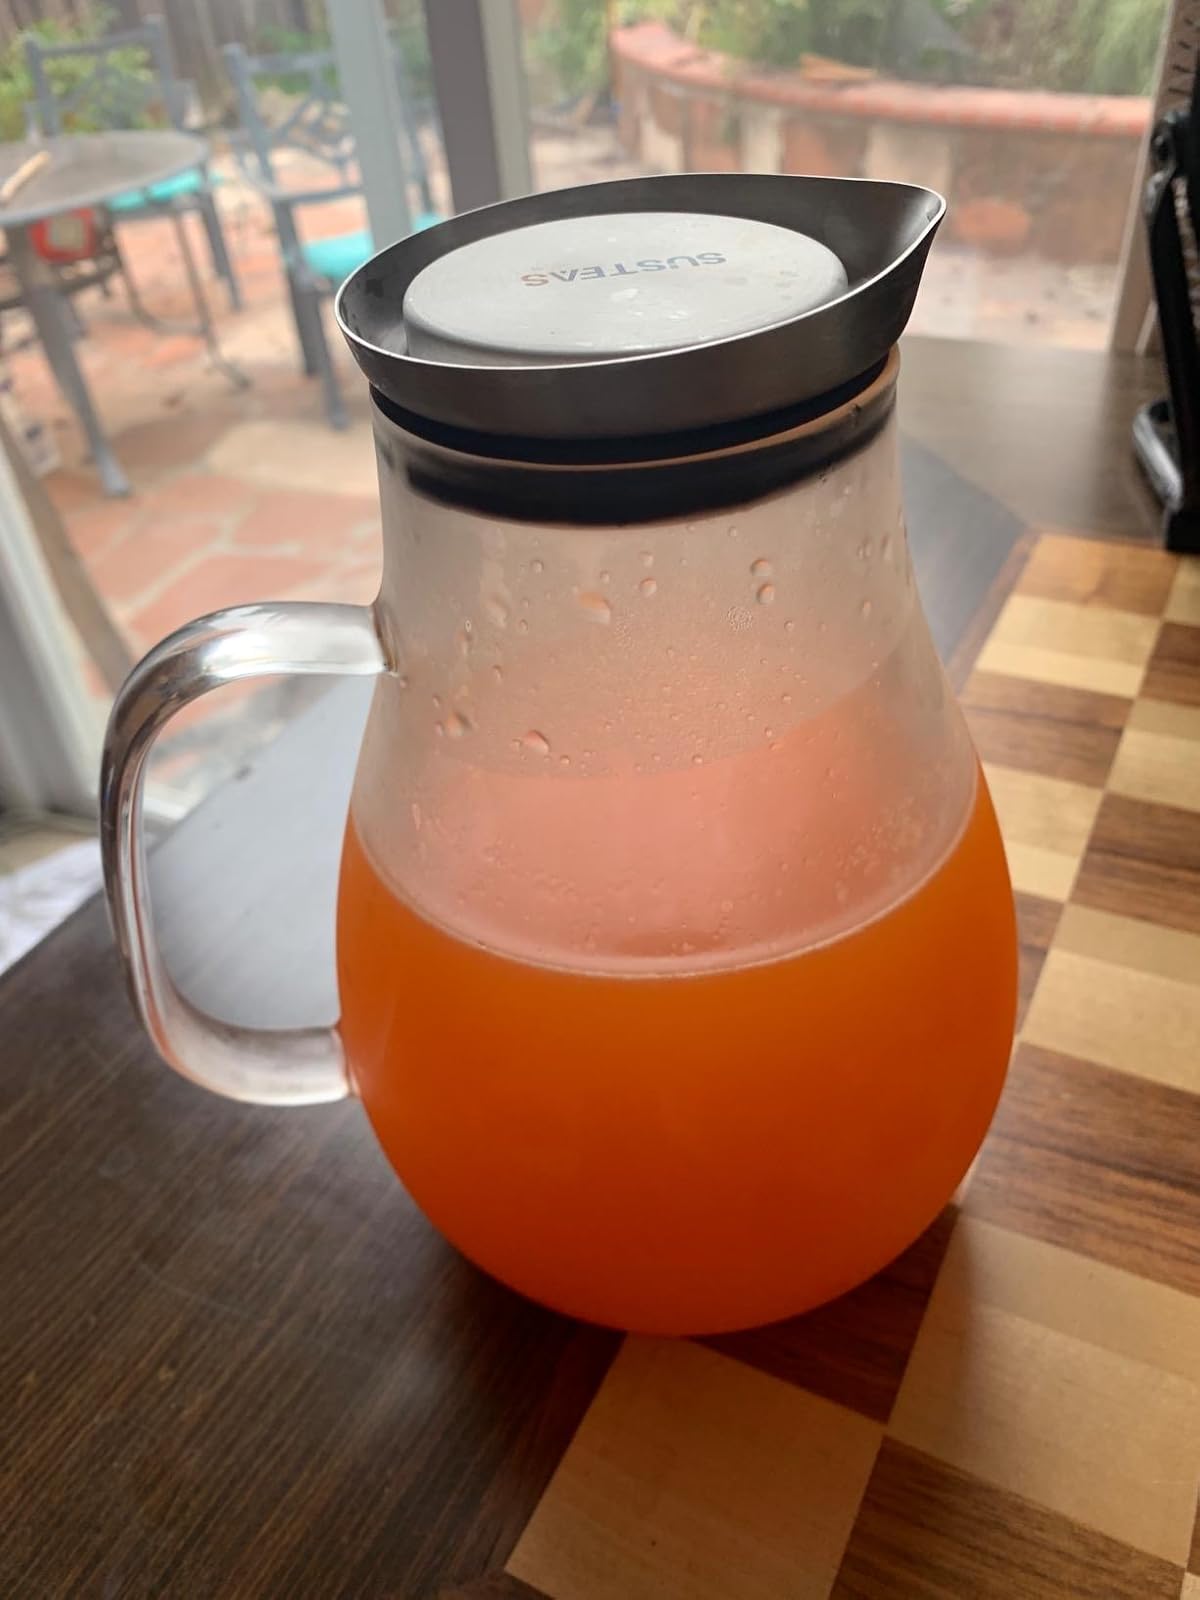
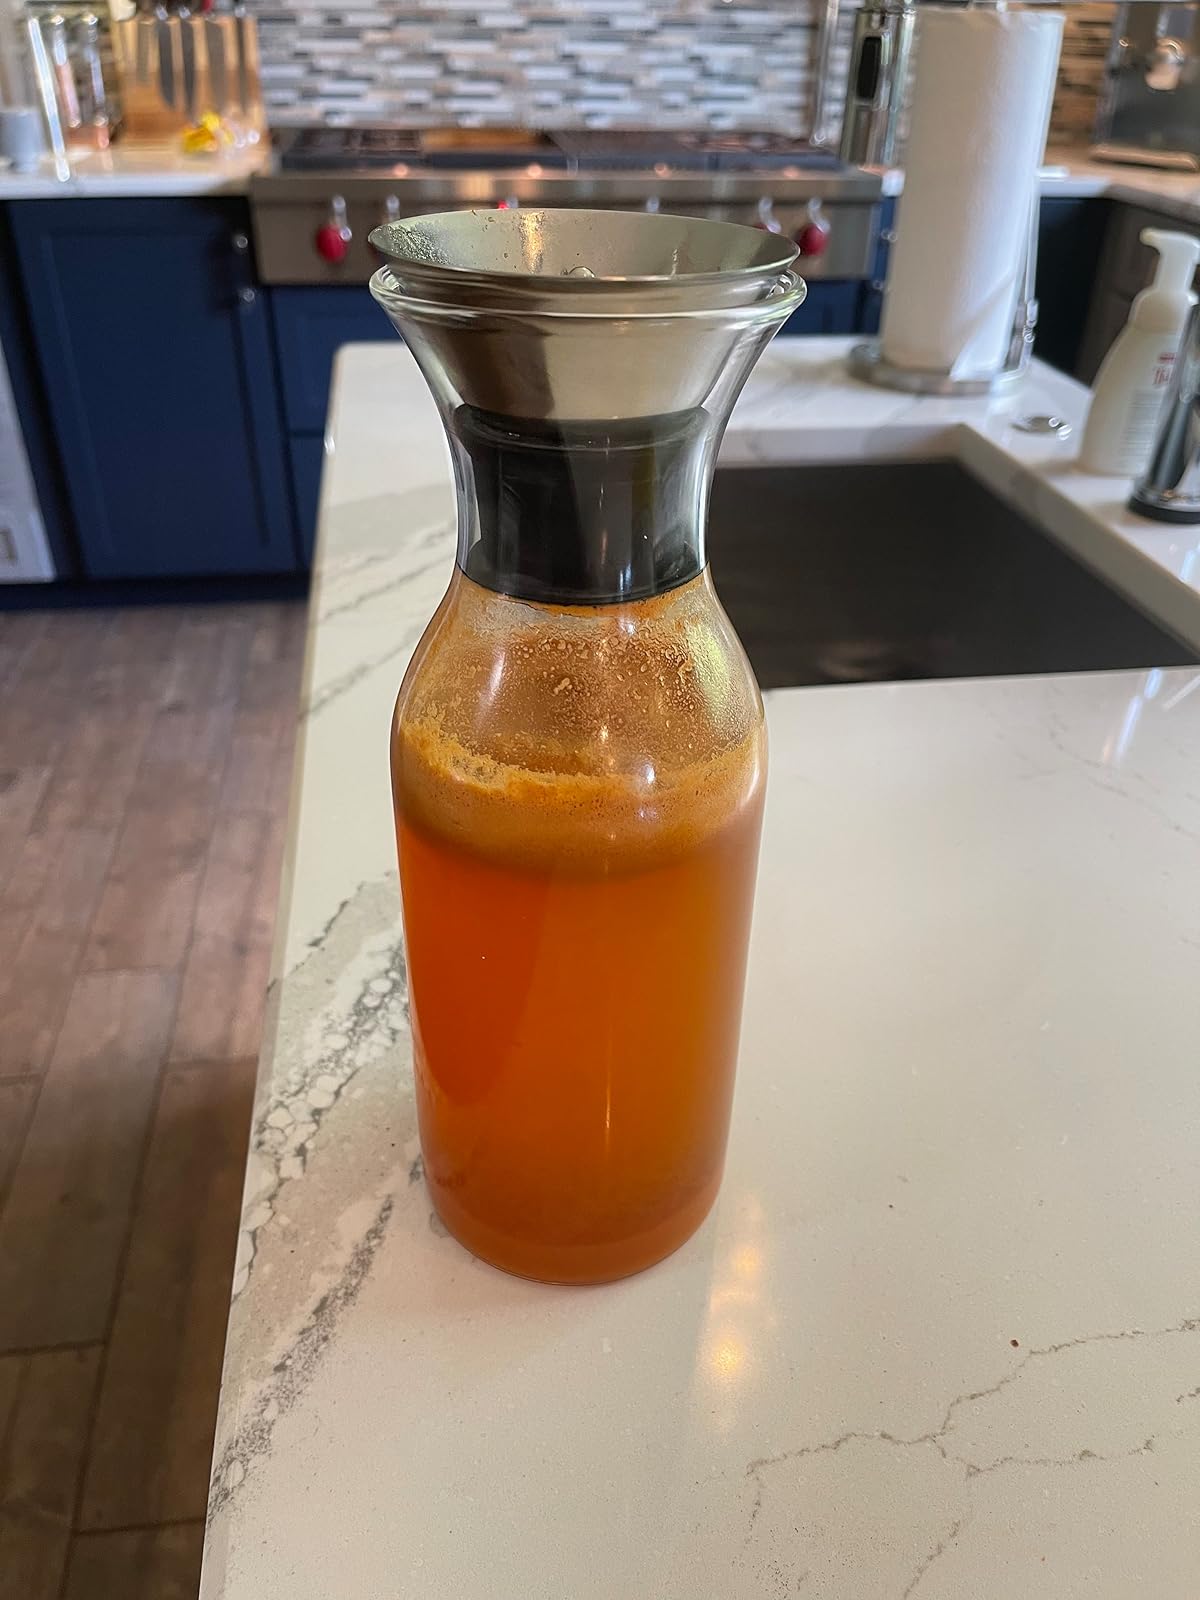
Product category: items_tea
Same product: no